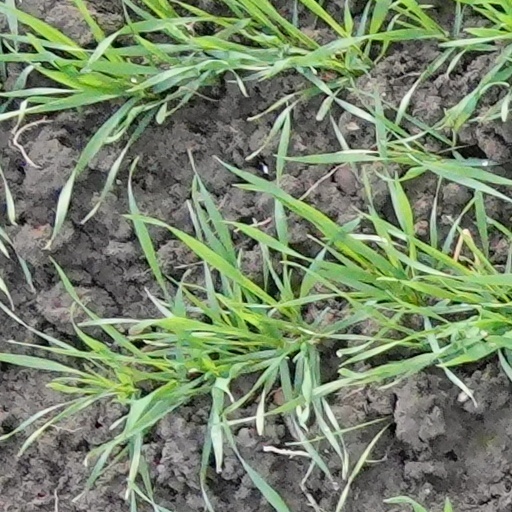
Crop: wheat